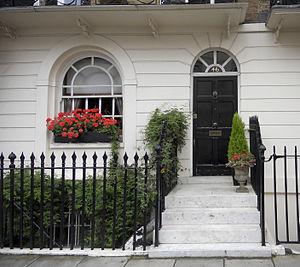
Richard John Bingham, dit Lord Lucan, 7ᵉ comte de Lucan, est un pair britannique, jugé coupable de meurtre et qui a disparu sans laisser de trace le 8 novembre 1974.